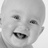
Emotion: happy